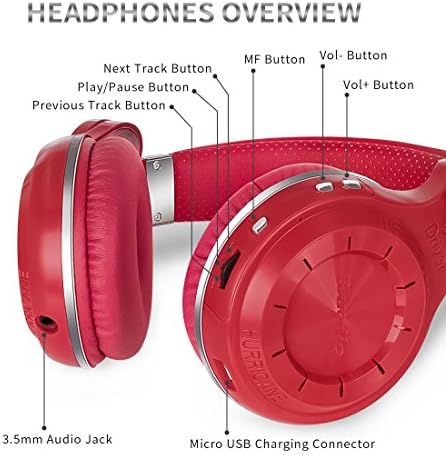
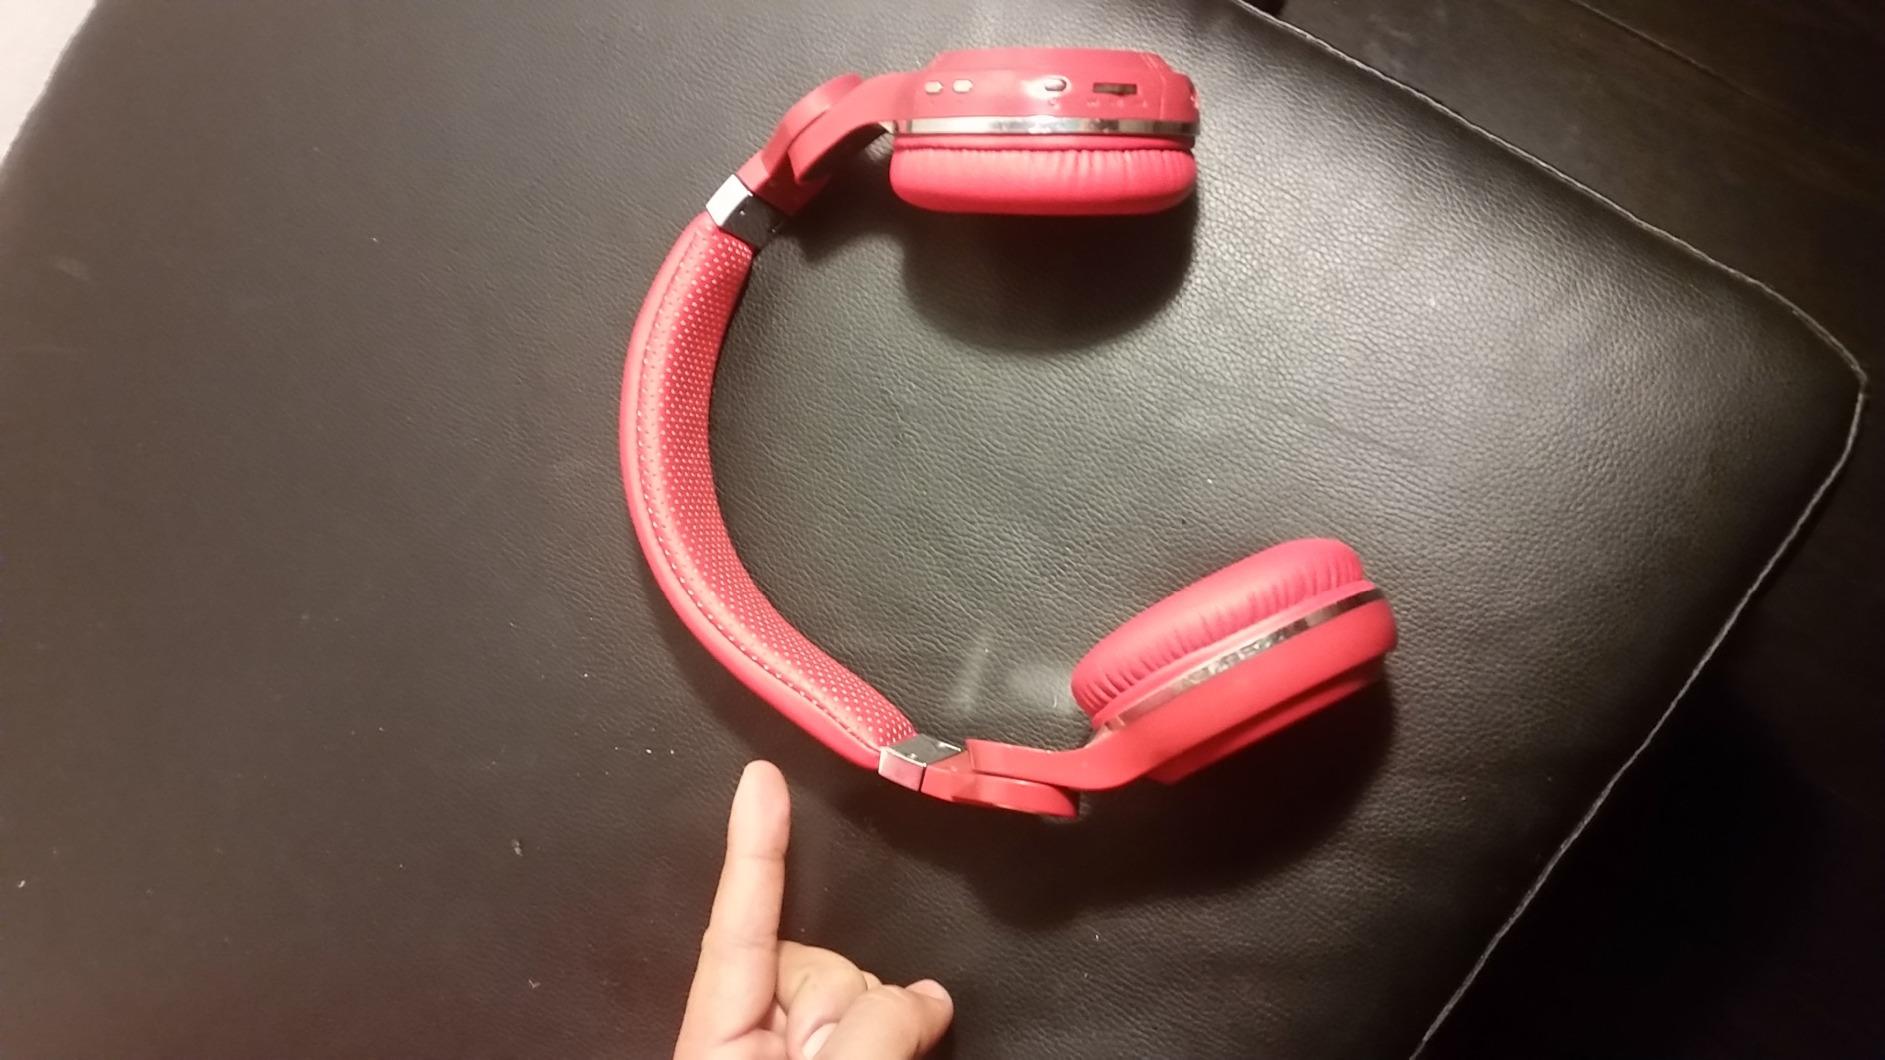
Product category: headphones
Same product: yes